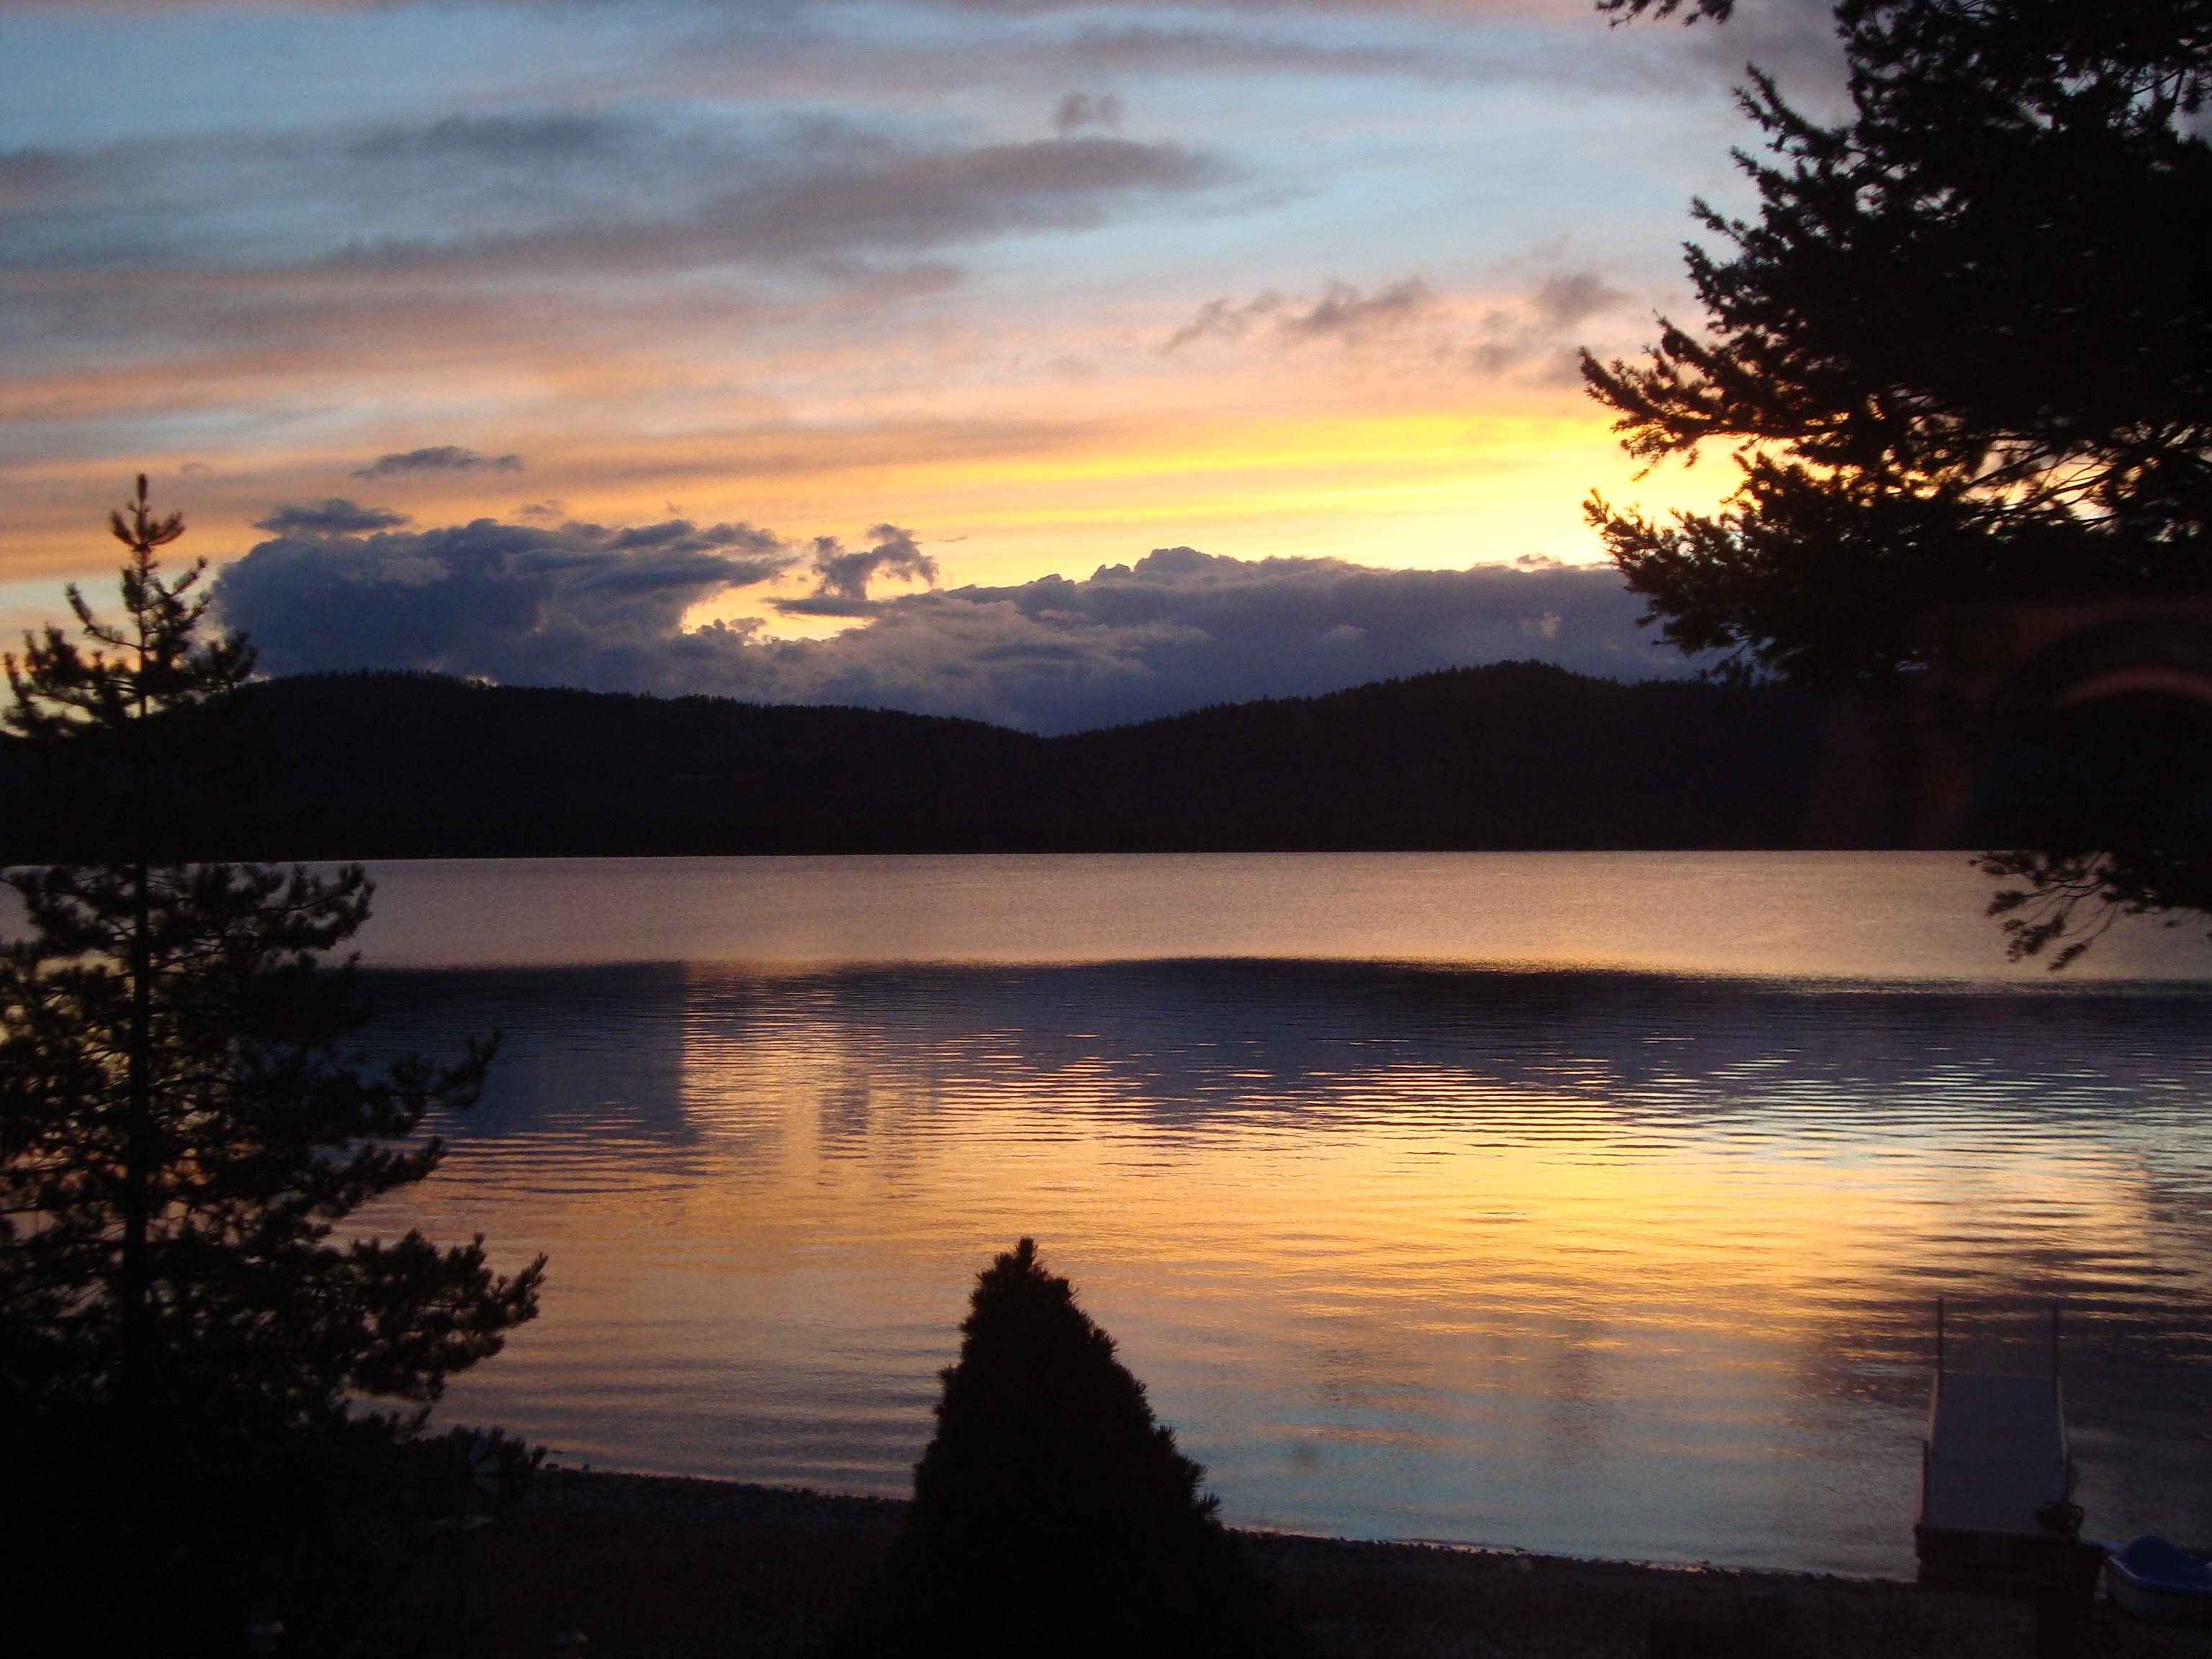
sea, mountain, cloud, sun, sunrise, sunset, sunlight, morning, lake, dawn, dusk, evening, reflection, outdoors, loch, afterglow, atmospheric phenomenon